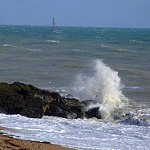
Label: sea